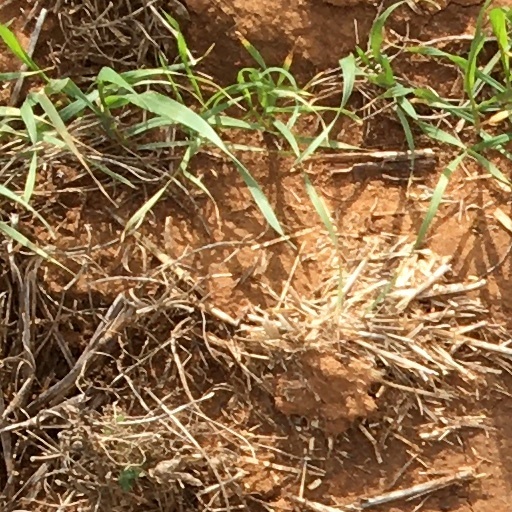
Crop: wheat